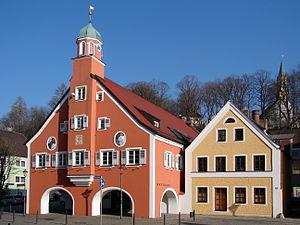
Mainburg est une ville de Bavière, située dans l'arrondissement de Kelheim, dans le district de Basse-Bavière.